Embassy of Algeria, Warsaw

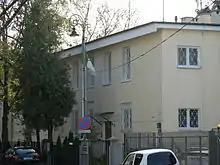
The building which housed the embassy of Algeria from 1972 to 2016, located at 21 Dąbrowiecka Street. Photography made in 2007.

The international relations between Algeria and Poland had been established in 1962. From 1962 to 1971, the ambassador of Algeria to Czechoslovakia had the non-resident accreditation to Poland, with the embassy located in Prague. In 1971, the embassy in Poland was established in Warsaw. It was originally set in the building of Hotel Europejski, at 13 Krakowskie Przedmieście Street. Later that year, it was moved to villa, which was built in 1930, located at 5 Willowa Street. From 1972 to 2016, the embassy building was located at 21 Dąbrowiecka Street. In April 2016, it was moved to the building at 10 Krasickiego Street, which previously, from 1996 to 2004, housed the embassy of Croatia. The embassy remains there to the present day.